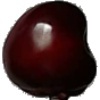
Label: cherry